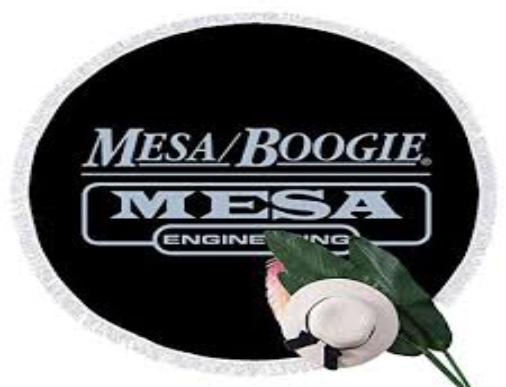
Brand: mesa boogie
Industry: Clothes